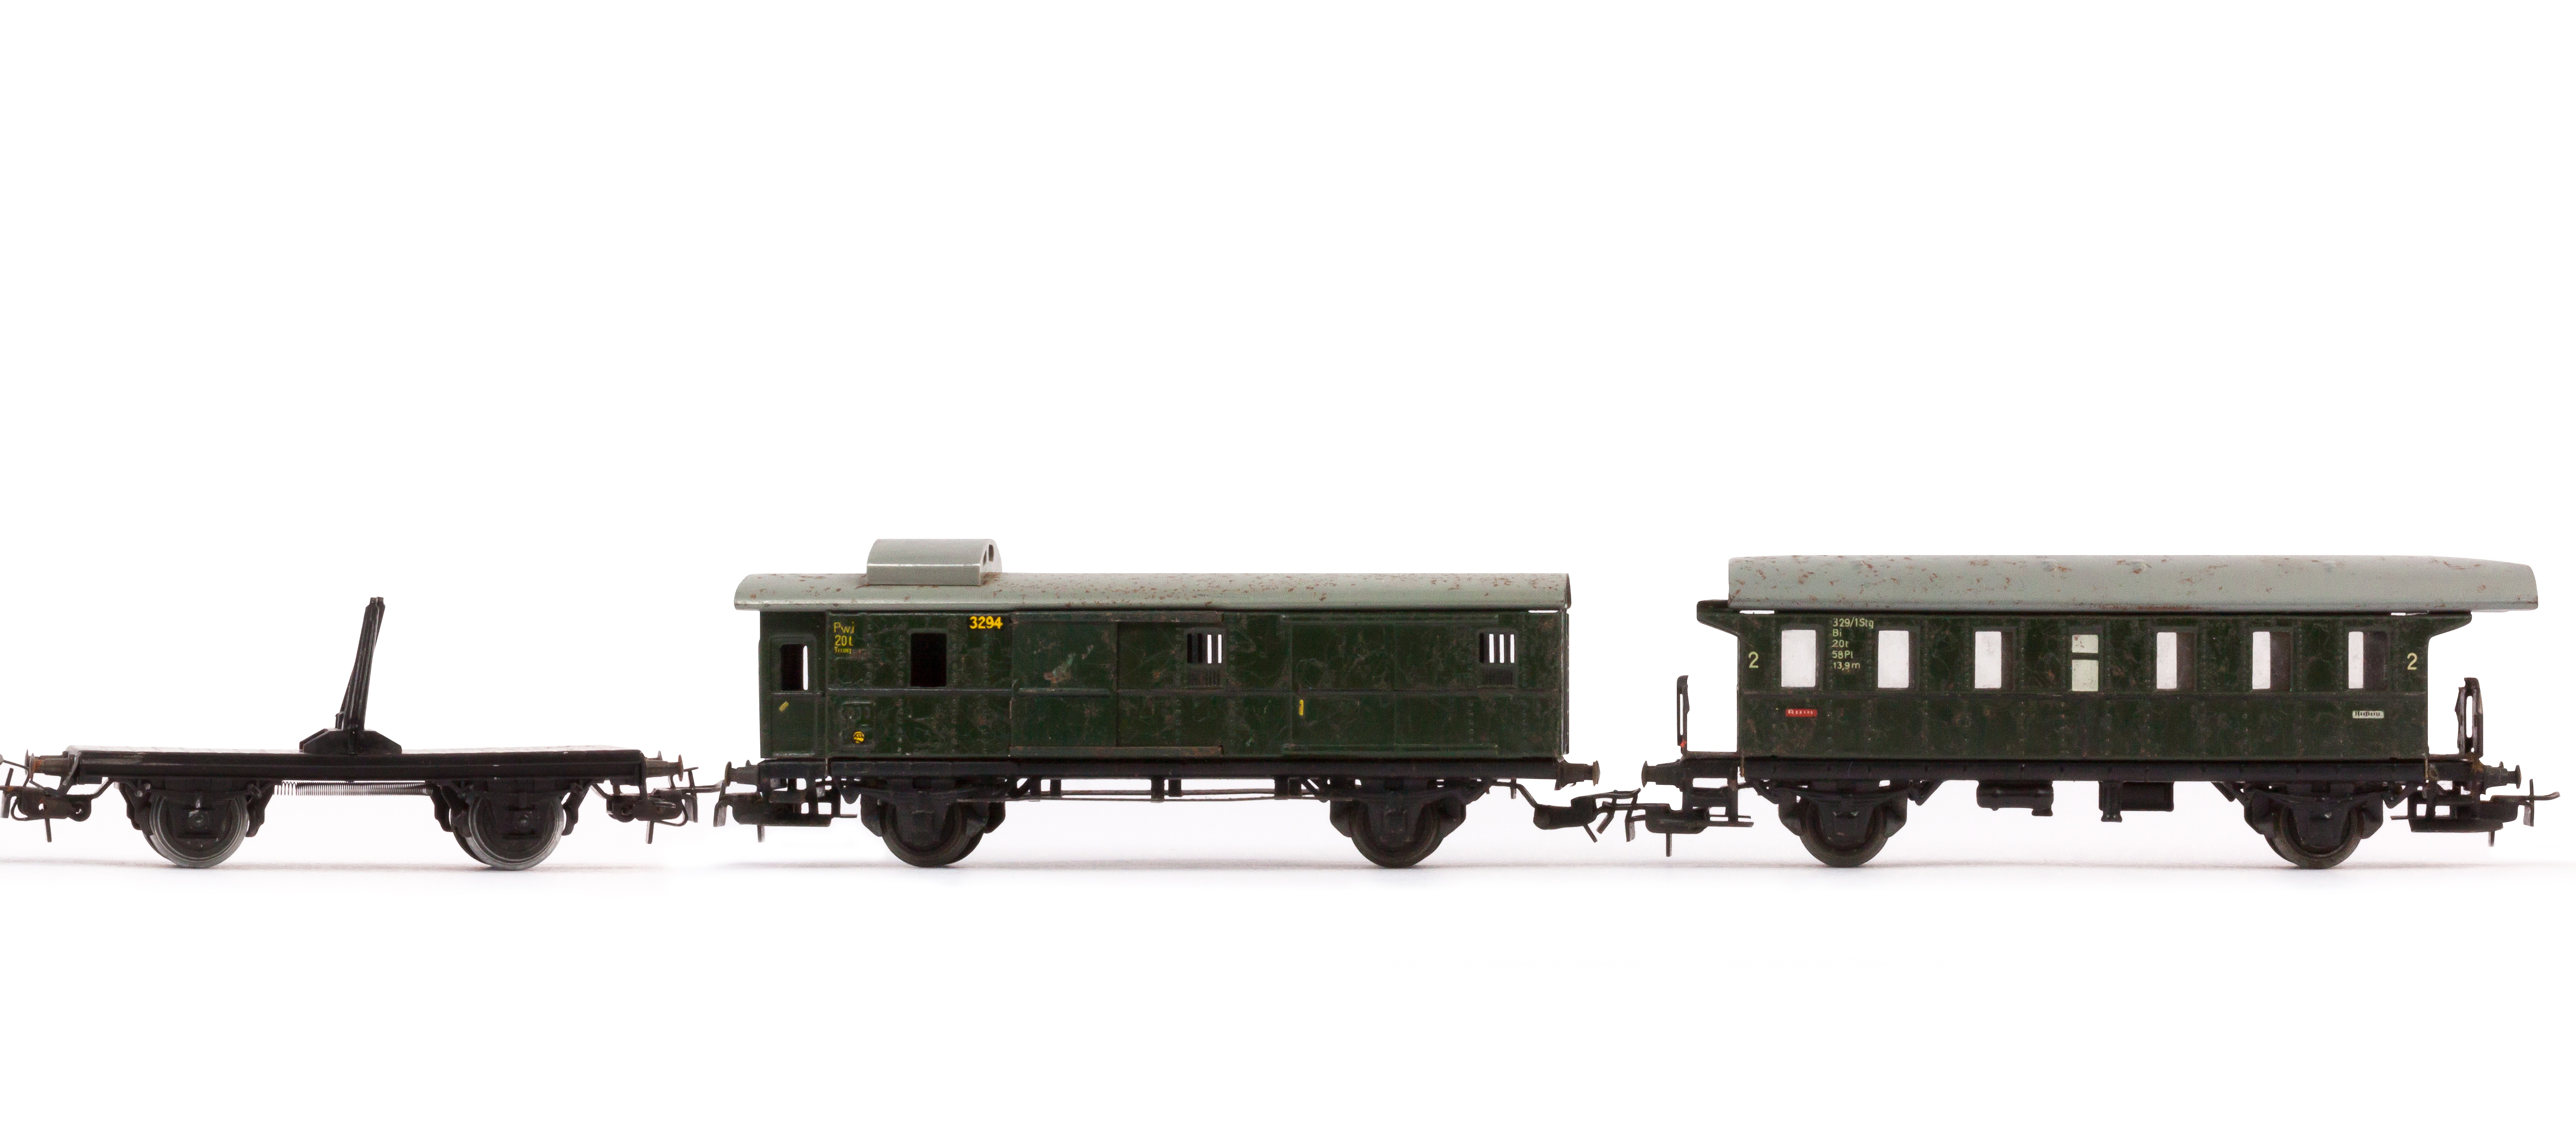
technology, antique, old, train, gift, green, vehicle, metal, black, bumper, product, grey, locomotive, toys, iron, passenger train, goods wagons, collector's item, christmas gift, man made object, swabian, m rklin, automotive exterior, rolling stock, railroad car, passenger car, long wooden car, toymaker, market leader, m rklin metal, toy story